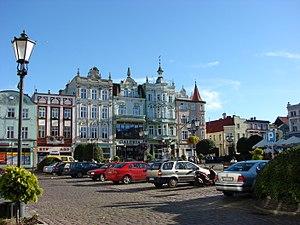
Tczew est une ville de Pologne qui compte 60 295 habitants. Elle est le chef-lieu d’un district du même nom situé dans la voïvodie de Poméranie.